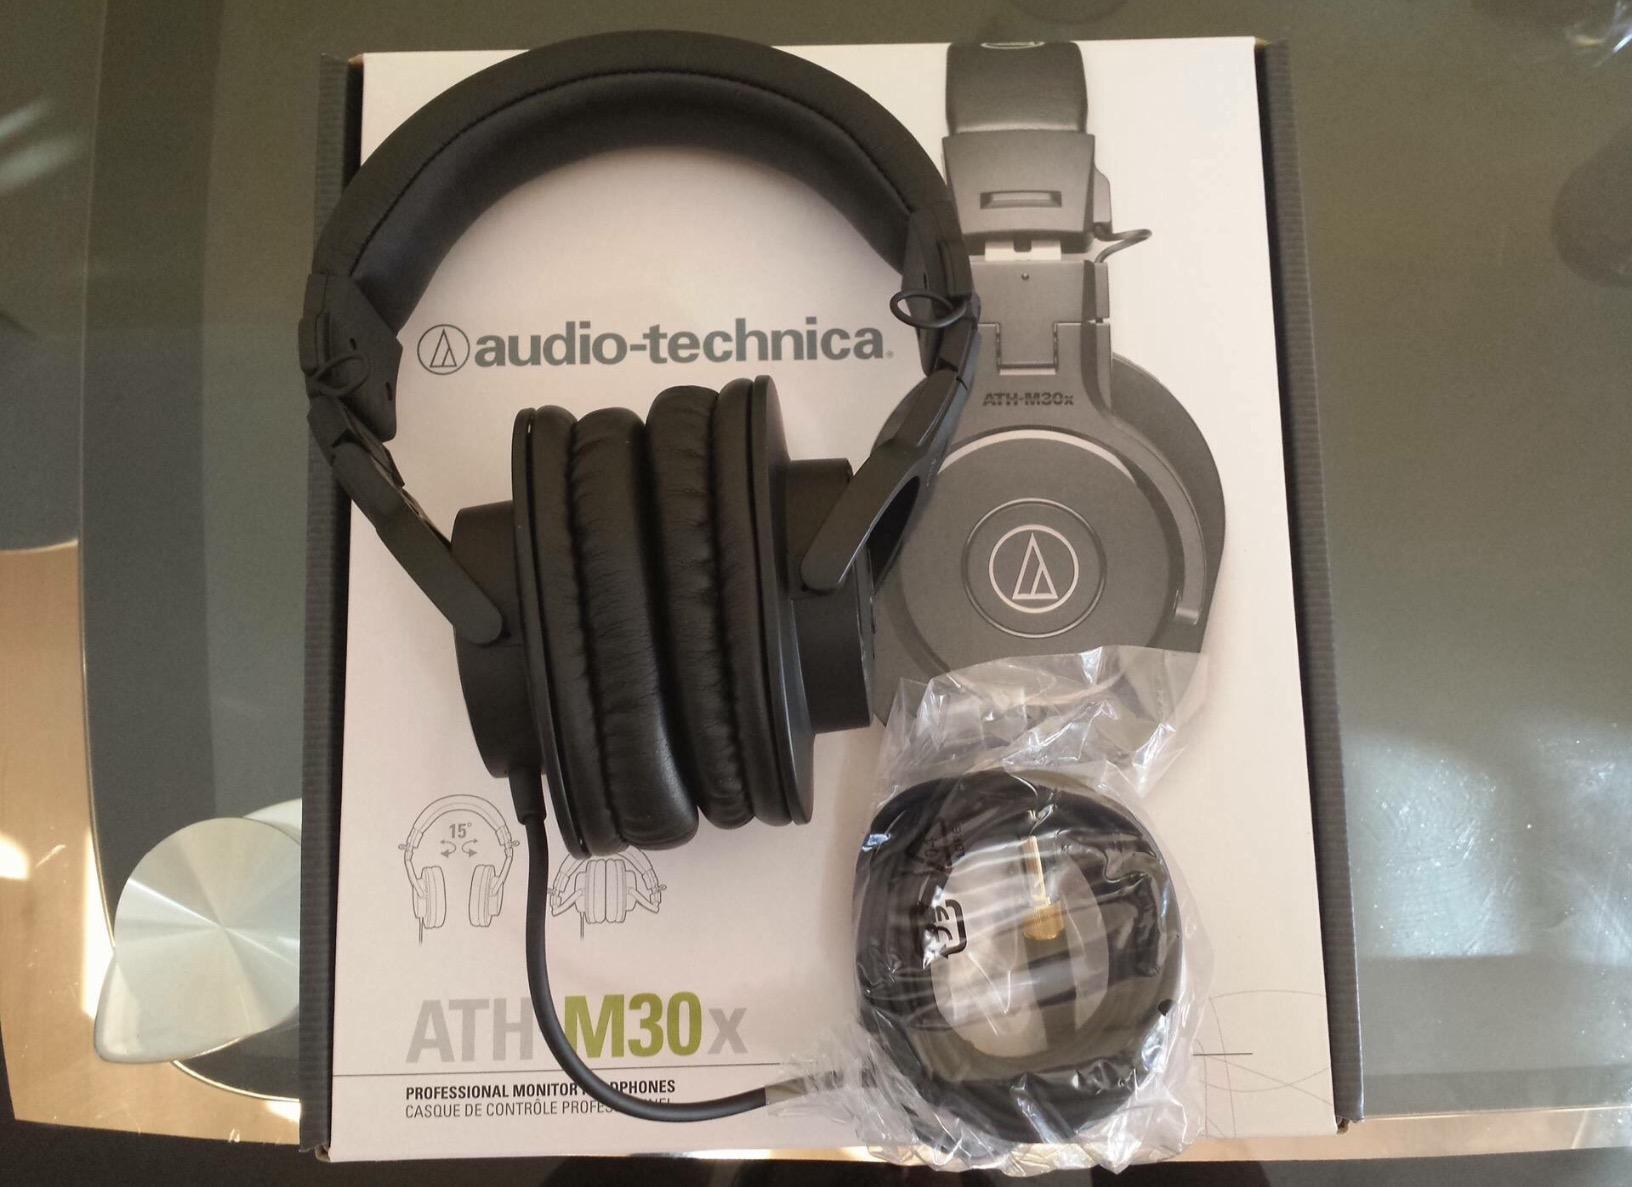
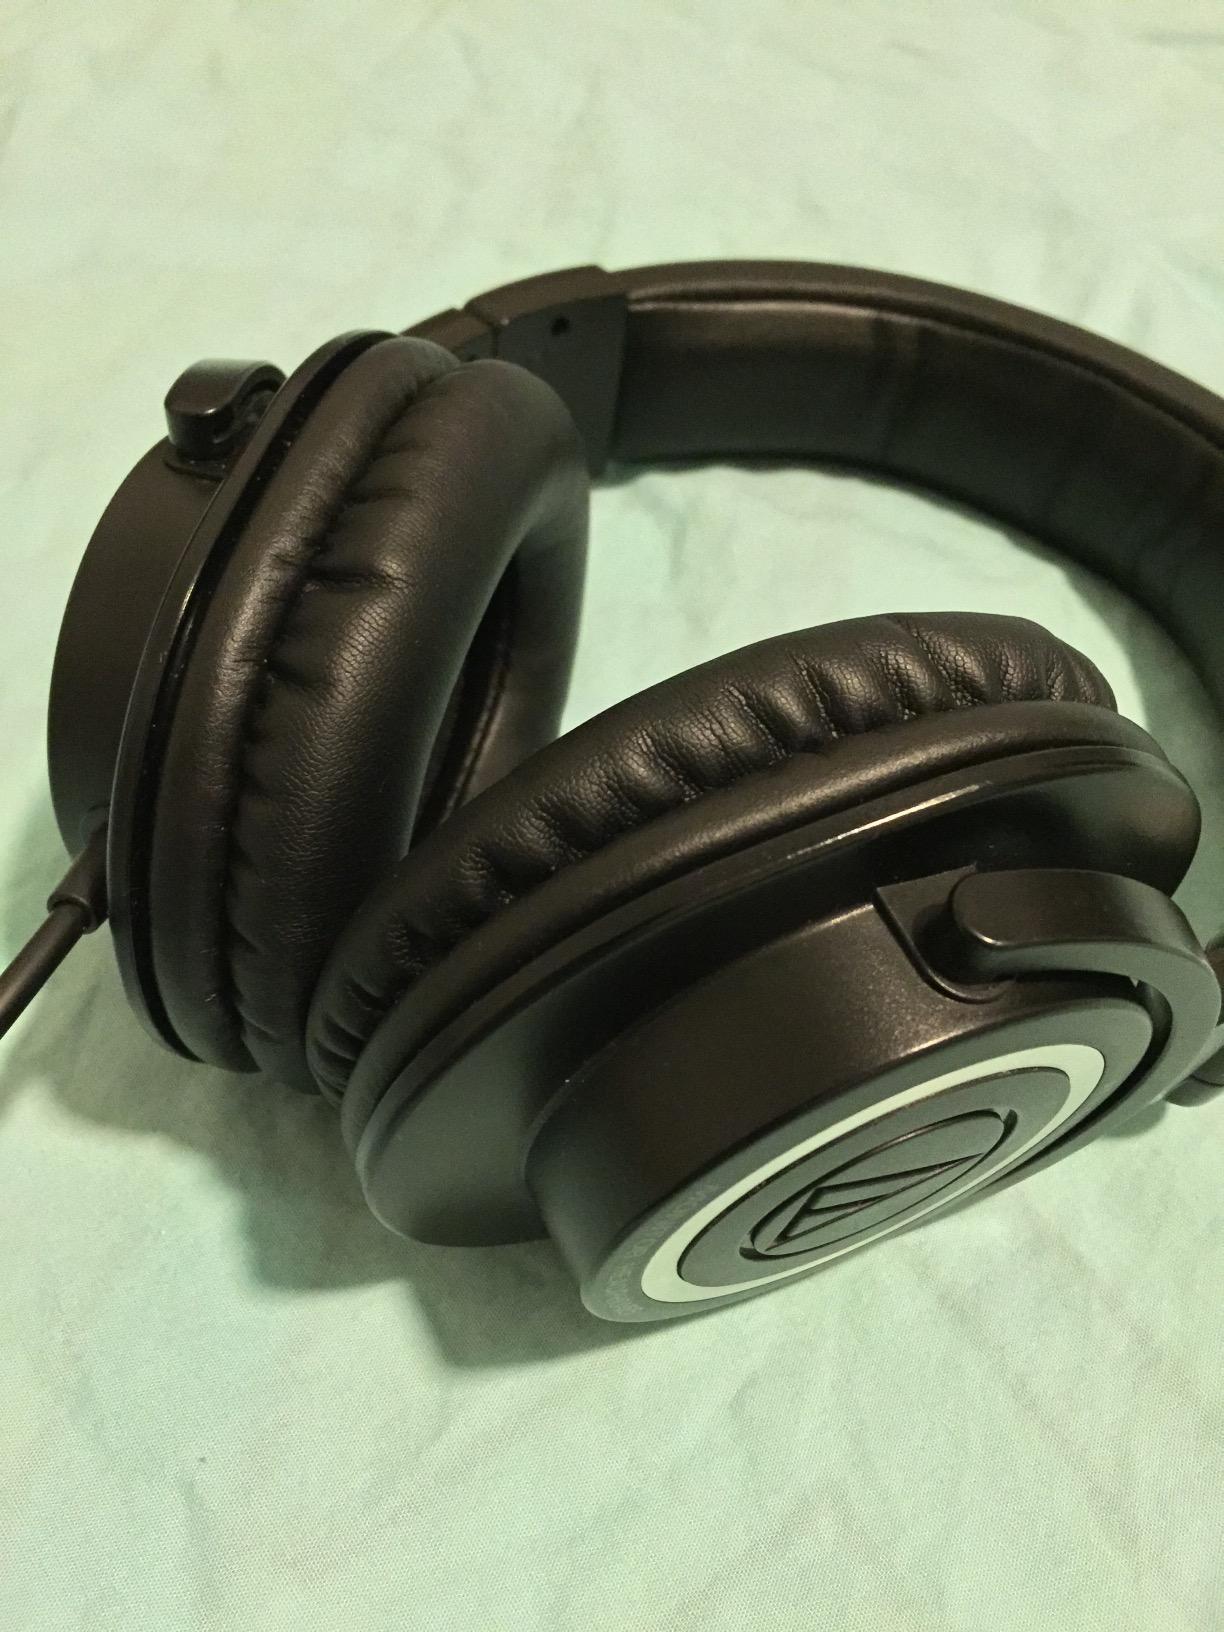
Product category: headphones
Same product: no